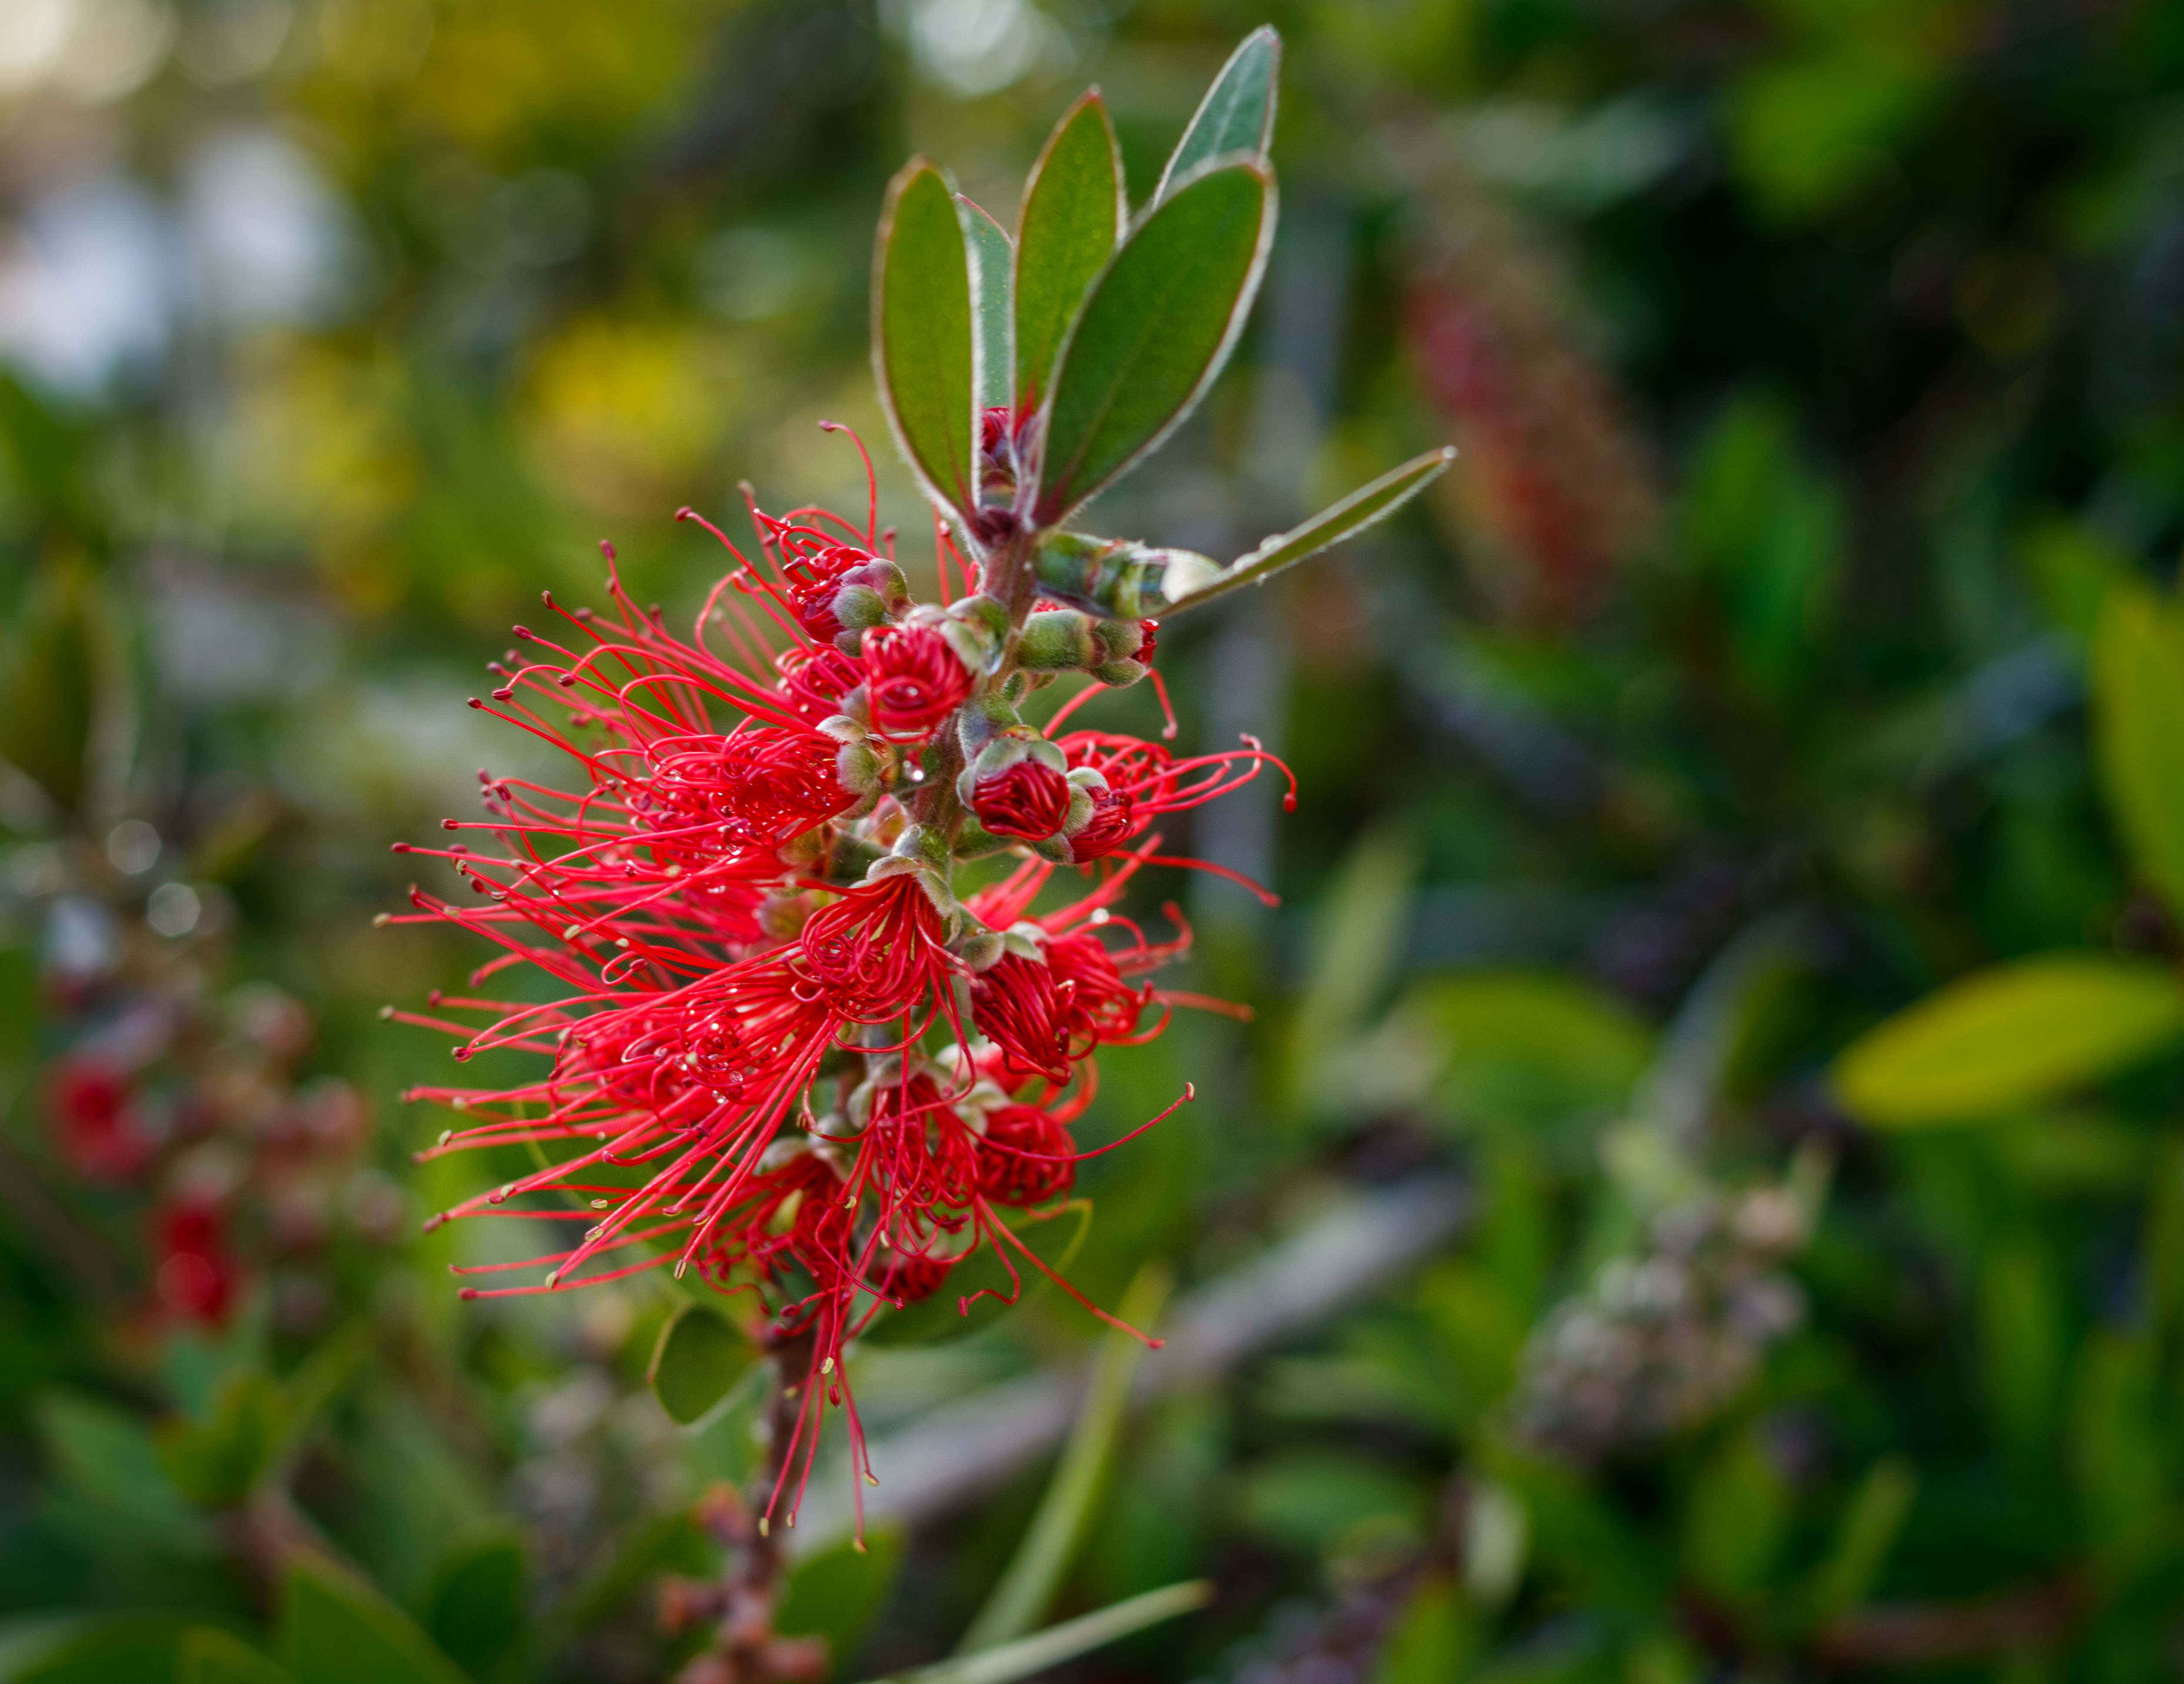
flower, plant, flora, vegetation, pistacia lentiscus, heteromeles, grevillea, combretaceae, subshrub, shrub, evergreen